Sydenham Hill

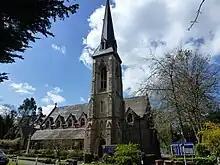
College Road, SE21, Sydenham Hill

Sydenham Hill is approximately 5.6 miles to the southeast of Charing Cross. It is also at the centre of many of south London's major shopping districts being 3.6 miles south of Lewisham, 4.6 miles northwest of Bromley and 4 miles north of Croydon.